Il trovatore

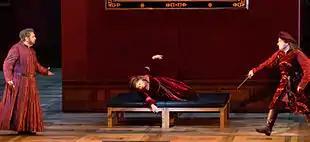
Plácido Domingo (di Luna), Anna Netrebko (Leonora), Francesco Meli (Manrico), Salzburg Festival 2014, act 2, scene 2

Manrico realises that he is not the son of Azucena, but loves her as if she were indeed his mother, as she has always been faithful and loving to him – and, indeed, saved his life only recently, discovering him left for dead on a battlefield after being caught in ambush. Manrico tells Azucena that he defeated di Luna in their earlier duel, but was held back from killing him by a mysterious power (Duet: "Mal reggendo" / "He was helpless under my savage attack"): and Azucena reproaches him for having stayed his hand then, especially since it was the Count's forces that defeated him in the subsequent battle of Pelilla. A messenger arrives and reports that Manrico's allies have taken Castle Castellor, which Manrico is ordered to hold in the name of his prince: and also that Leonora, who believes Manrico dead, is about to enter a convent and take the veil that night. Although Azucena tries to prevent him from leaving in his weak state ("Ferma! Son io che parlo a te!" / "I must talk to you"), Manrico rushes away to prevent her from carrying out this intent.